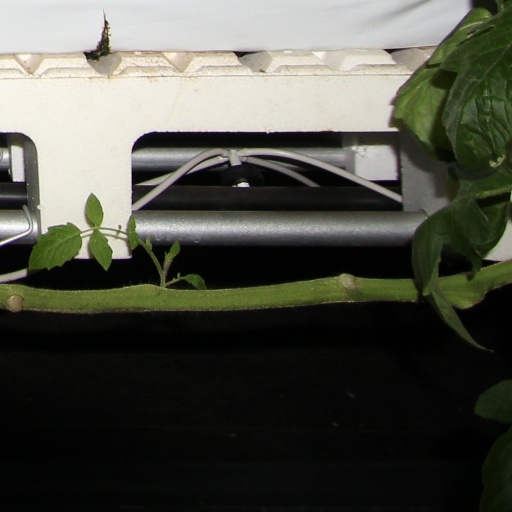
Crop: tomato